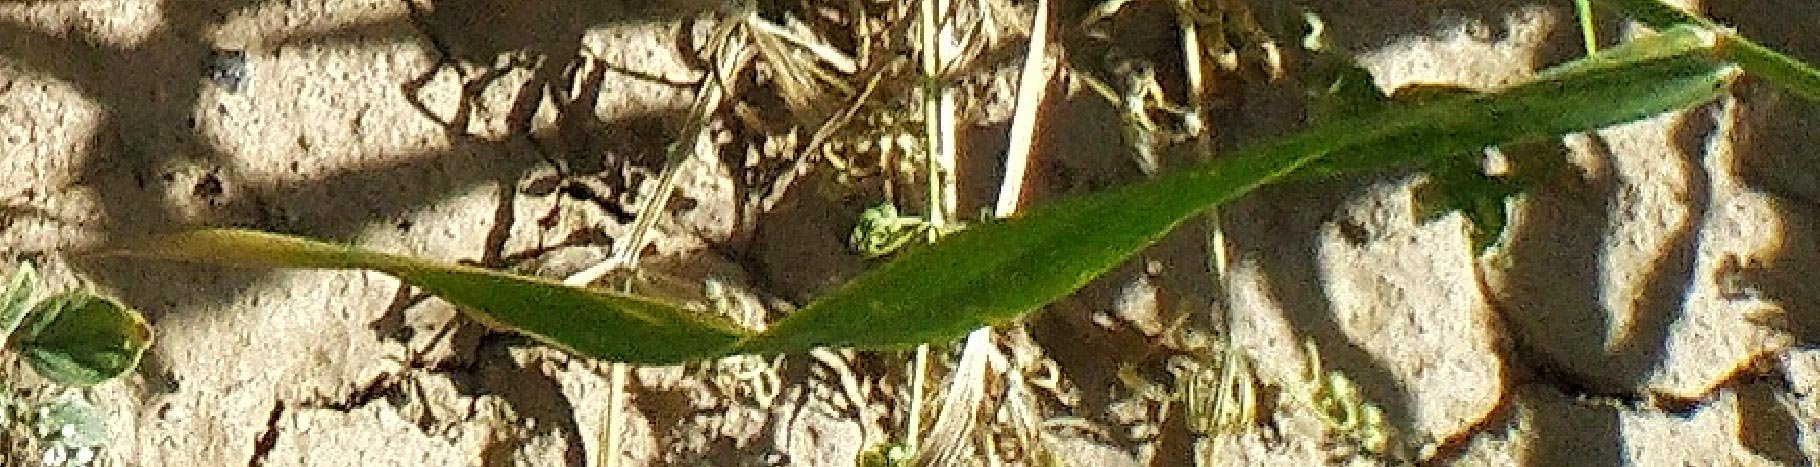
Label: Wheat___Healthy